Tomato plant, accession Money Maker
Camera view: vertical (180 deg); turntable rotation: 120 degrees
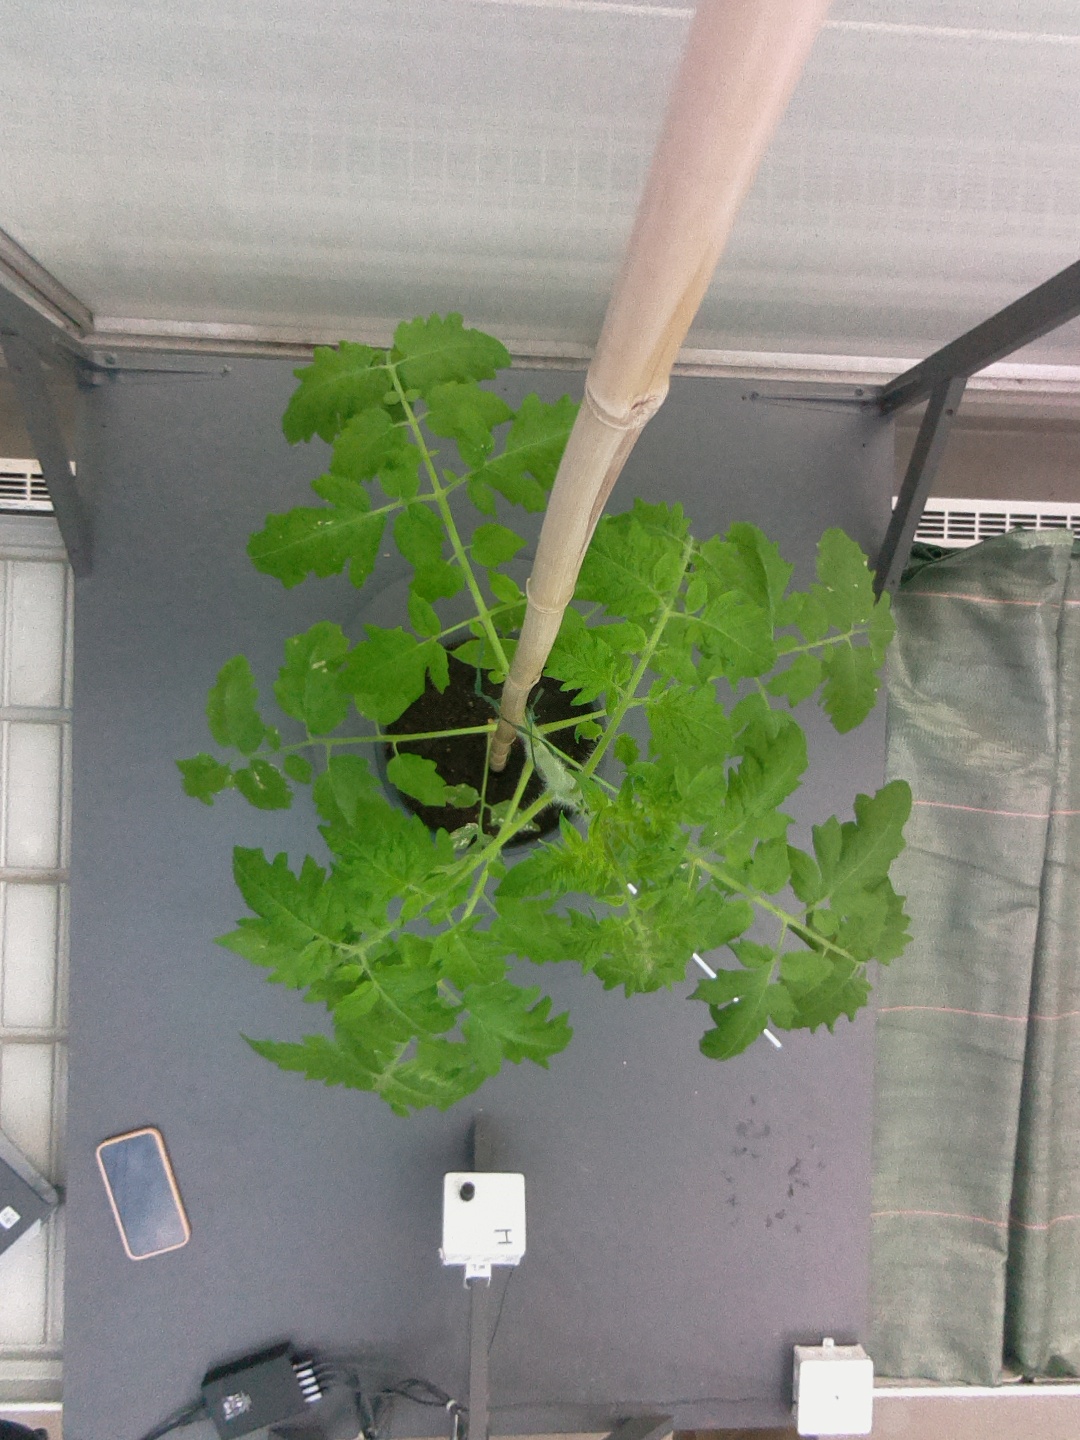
BBCH growth stage 15: 10 of true leaves visible